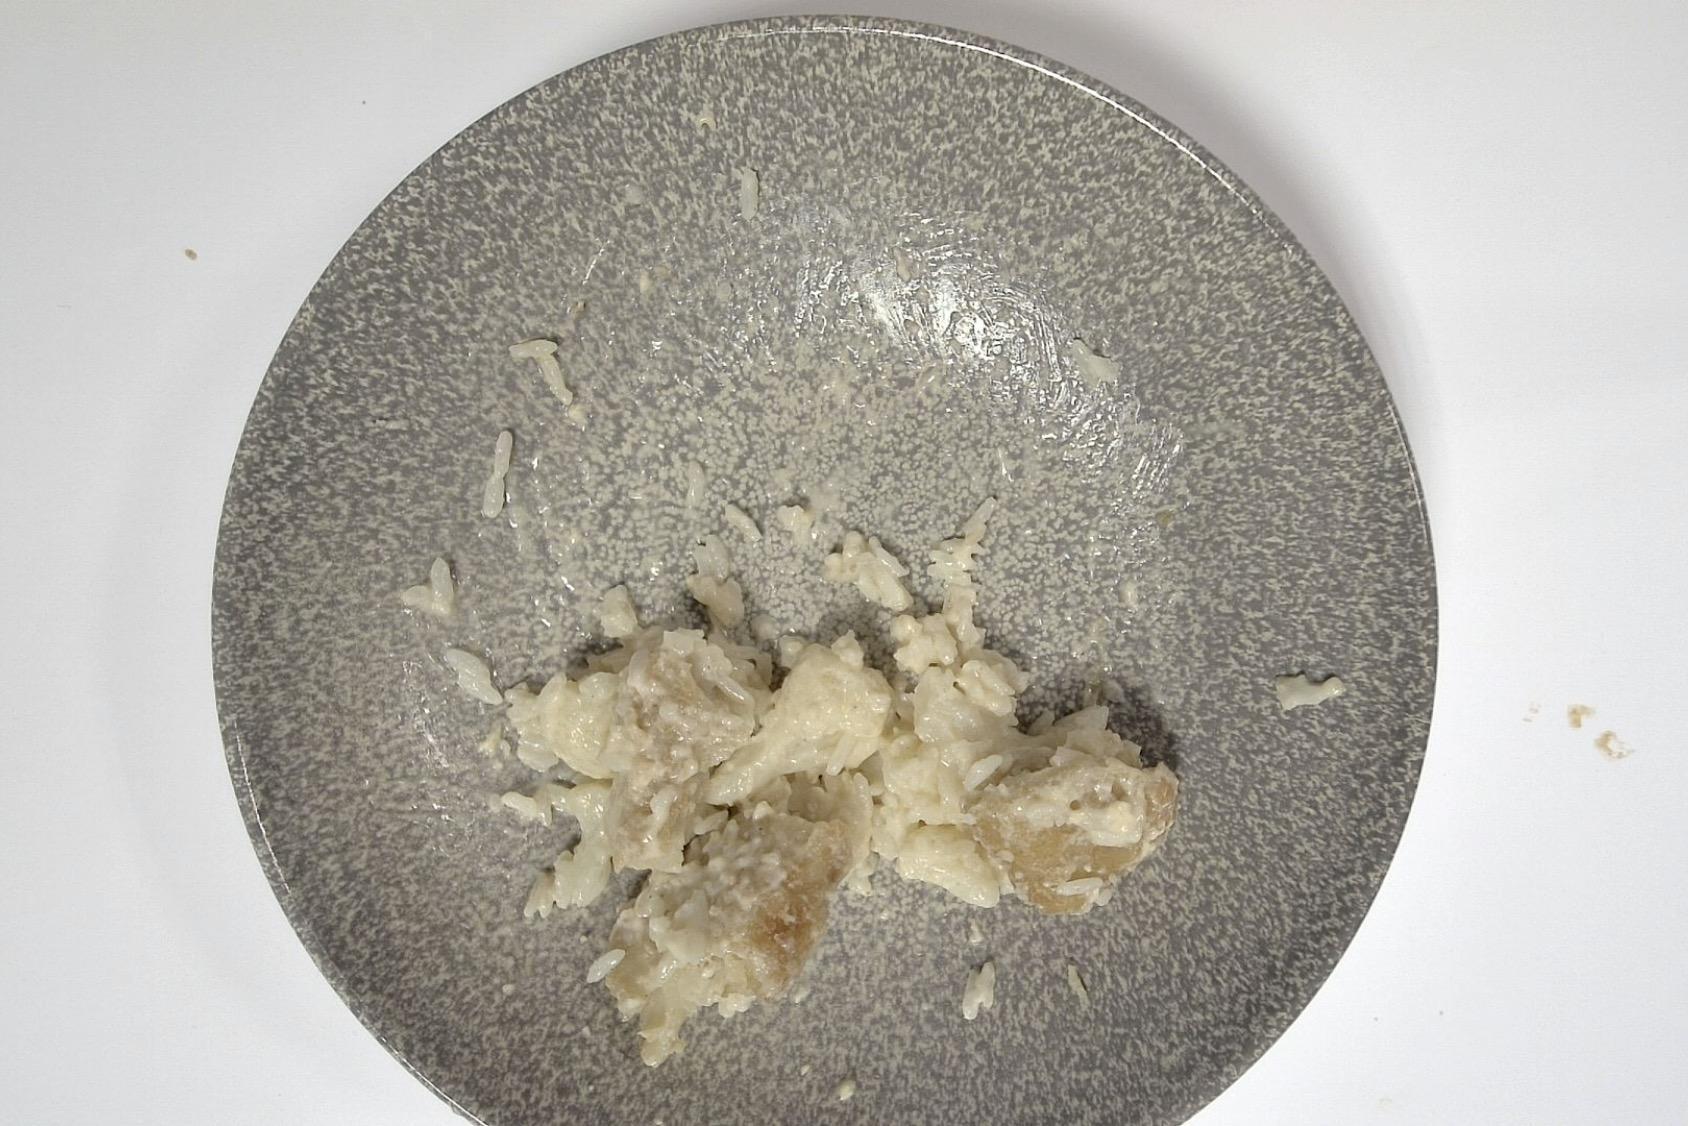
Dish: Paniertes Fischfilet mit Blumenkohl , Reis , Helle Sauce
Portion size: Normale Portion
Ingredients: rice, cauliflower, breaded-fish-fillet, light-sauce-or-white-sauce
Weight as served: 315 g
Energy as served: 307,850 kcal (1.294,350 kJ)
Fat: 11,110 g (saturated: 3,465 g)
Carbohydrates: 35,090 g (sugar: 4,415 g)
Protein: 15,550 g
Salt: 2,190 g
Weight after return: 185 g
Energy after return: 180,801 kcal